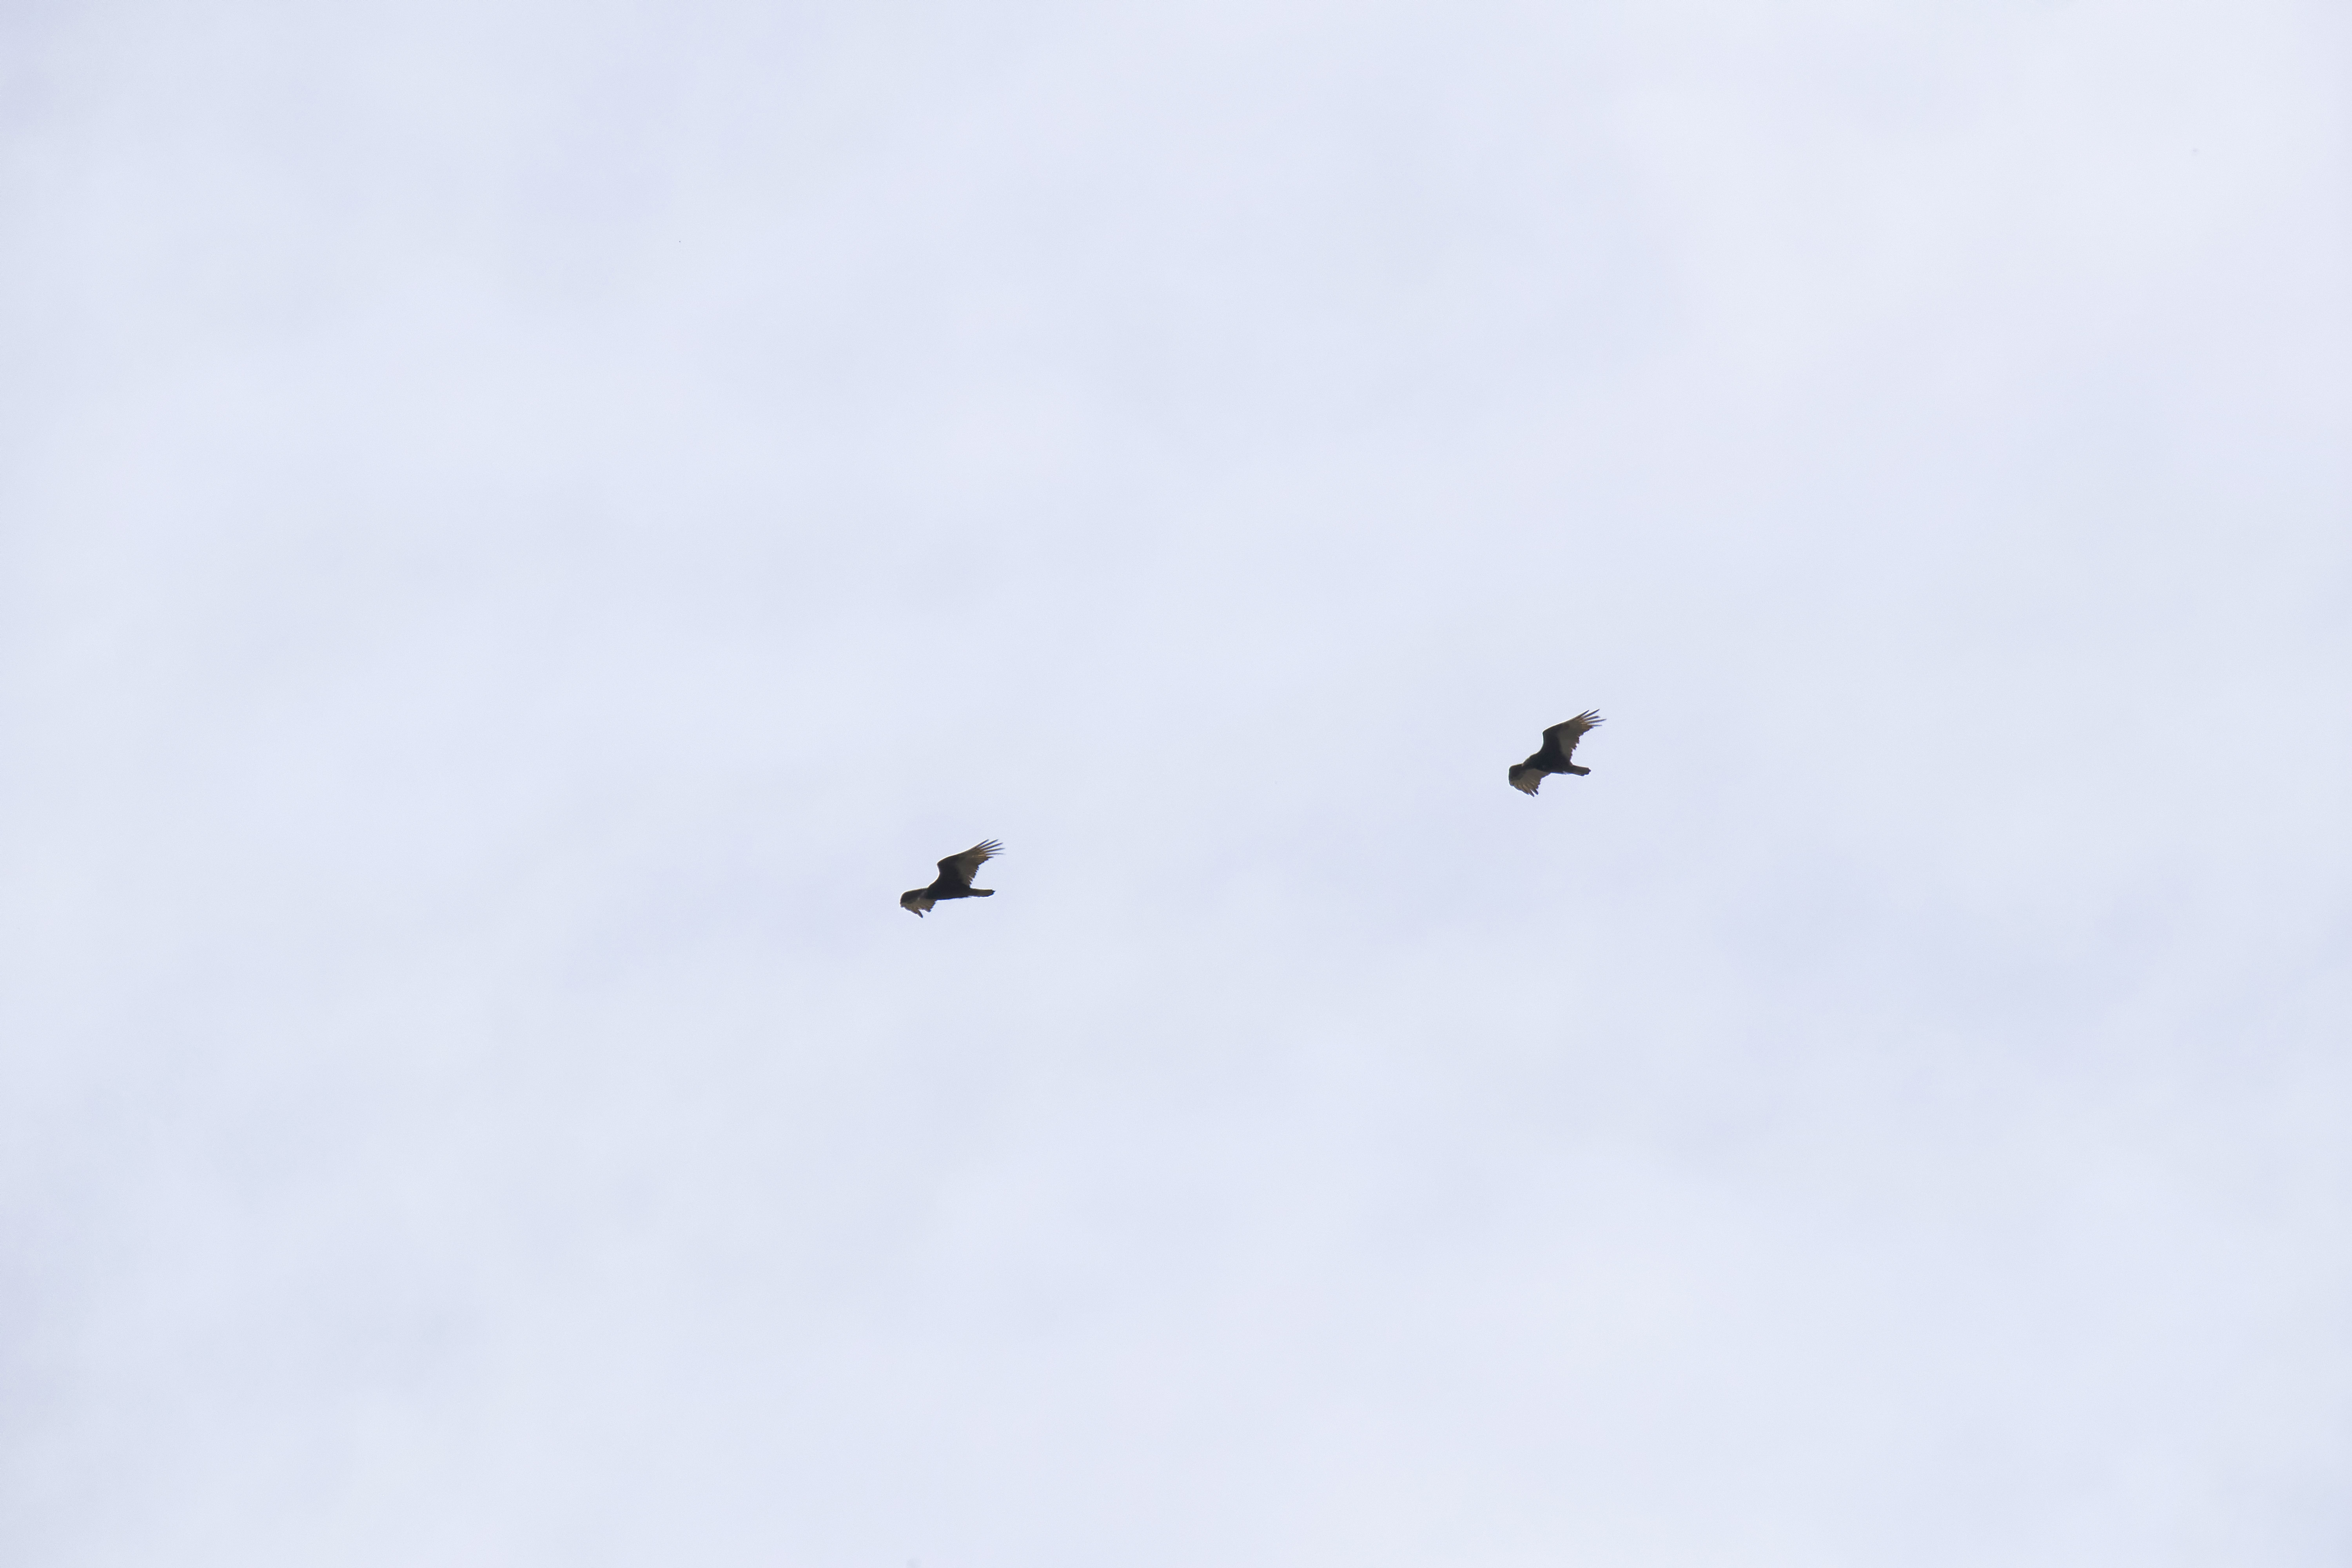
bird, wing, flight, bird of prey, canada, turkey, a, rouge, tte, quebec, vulture, sherbrooke, oiseau, urubu, atmosphere of earth, perching bird